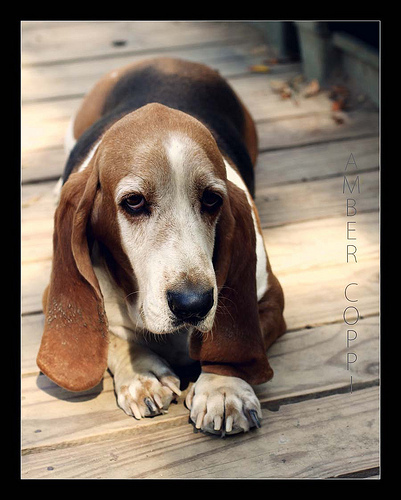
Breed: basset